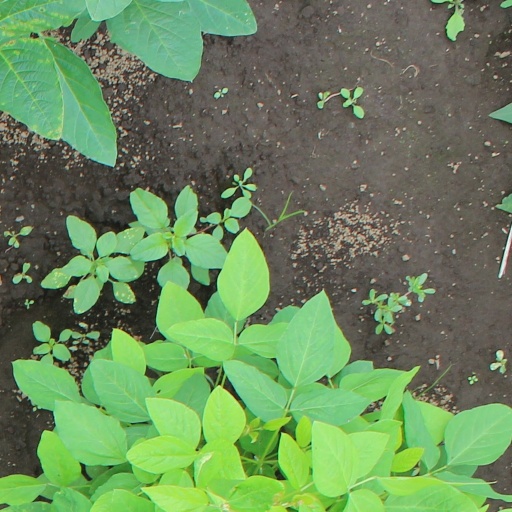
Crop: soybean